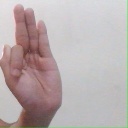
अक्षर: फ